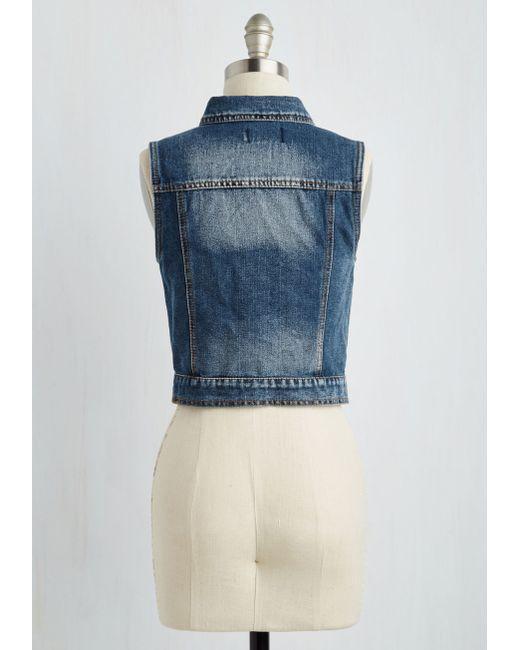
Ärmellose Denim Slim Fit Jacke für Damen